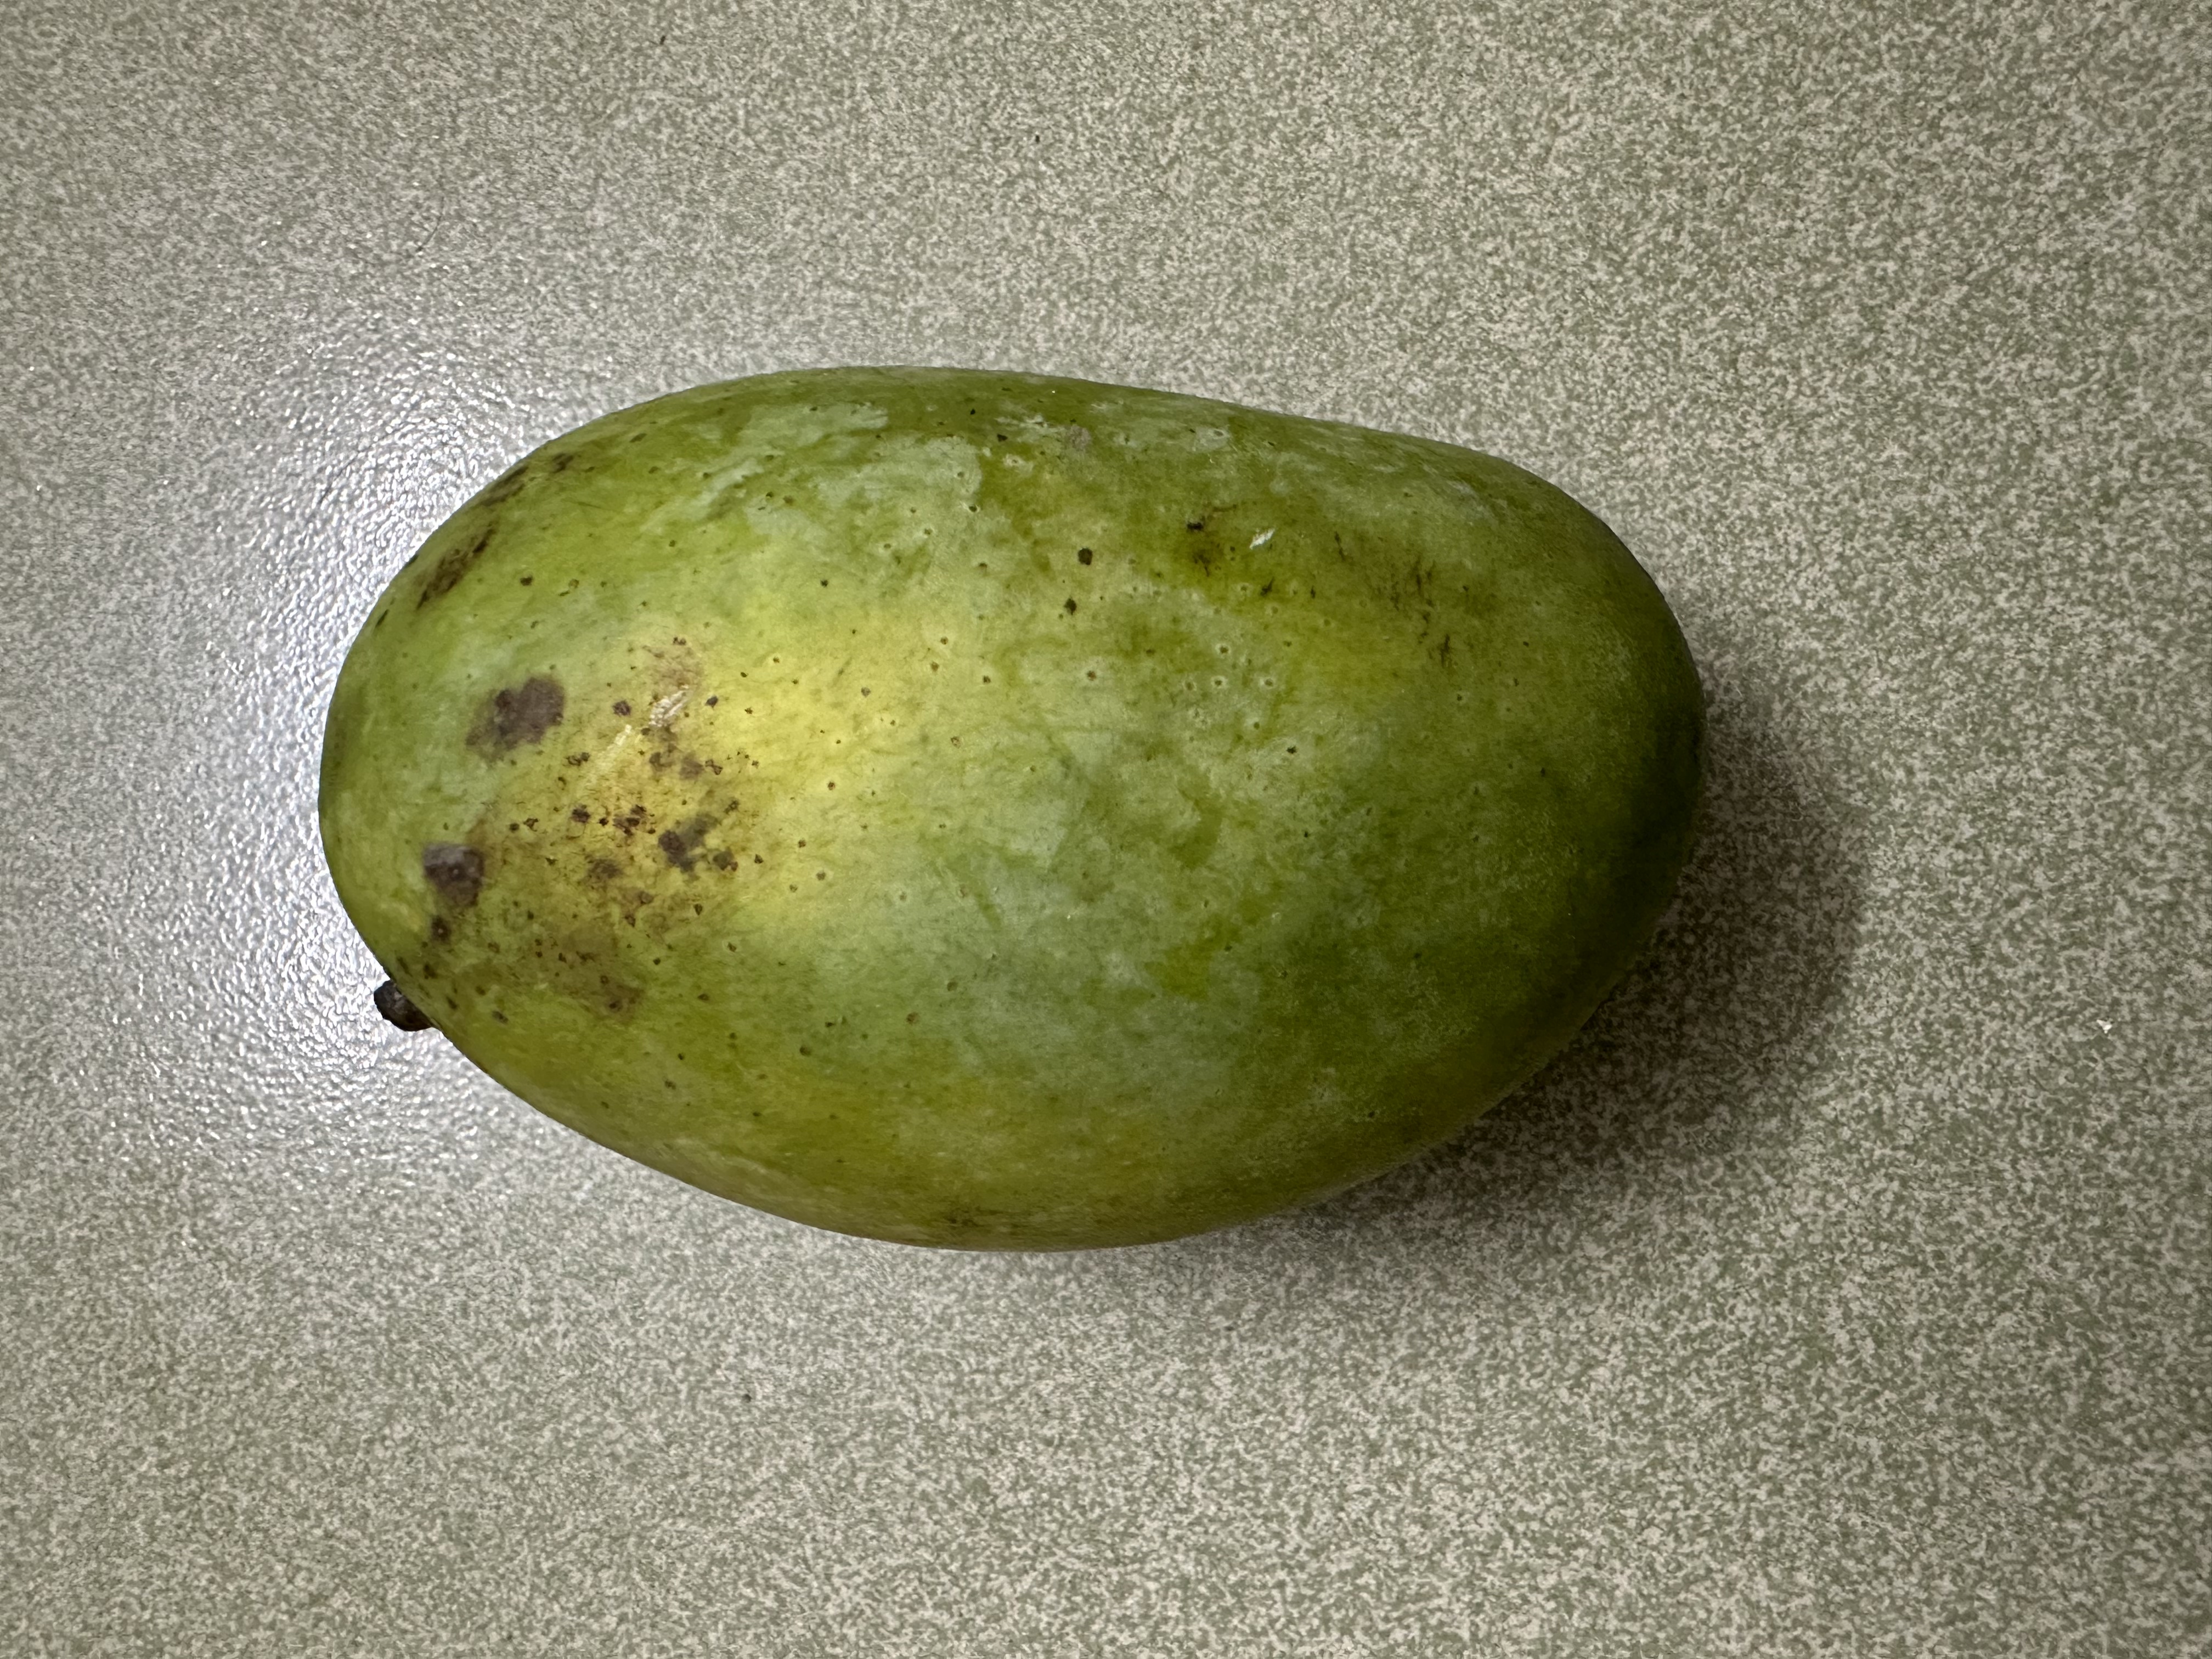
Mango variety: Fazlee